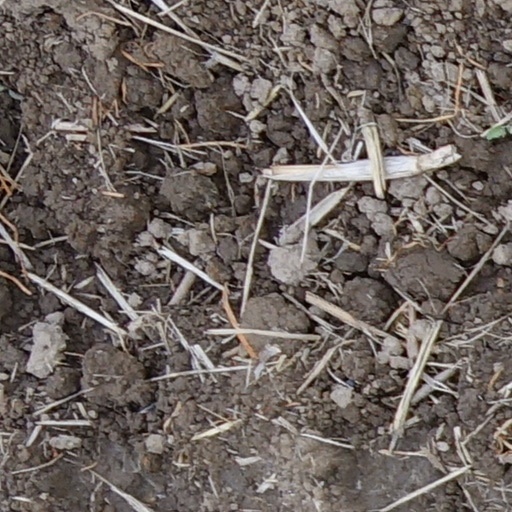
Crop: wheat